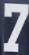
Number: 7